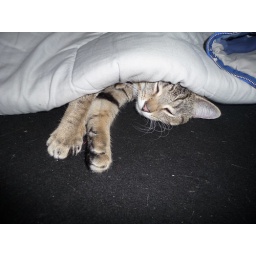
Noelie under the sleeping bag